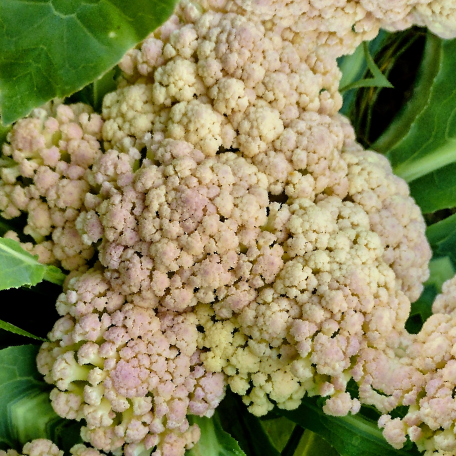
Label: Bacterial spot rot